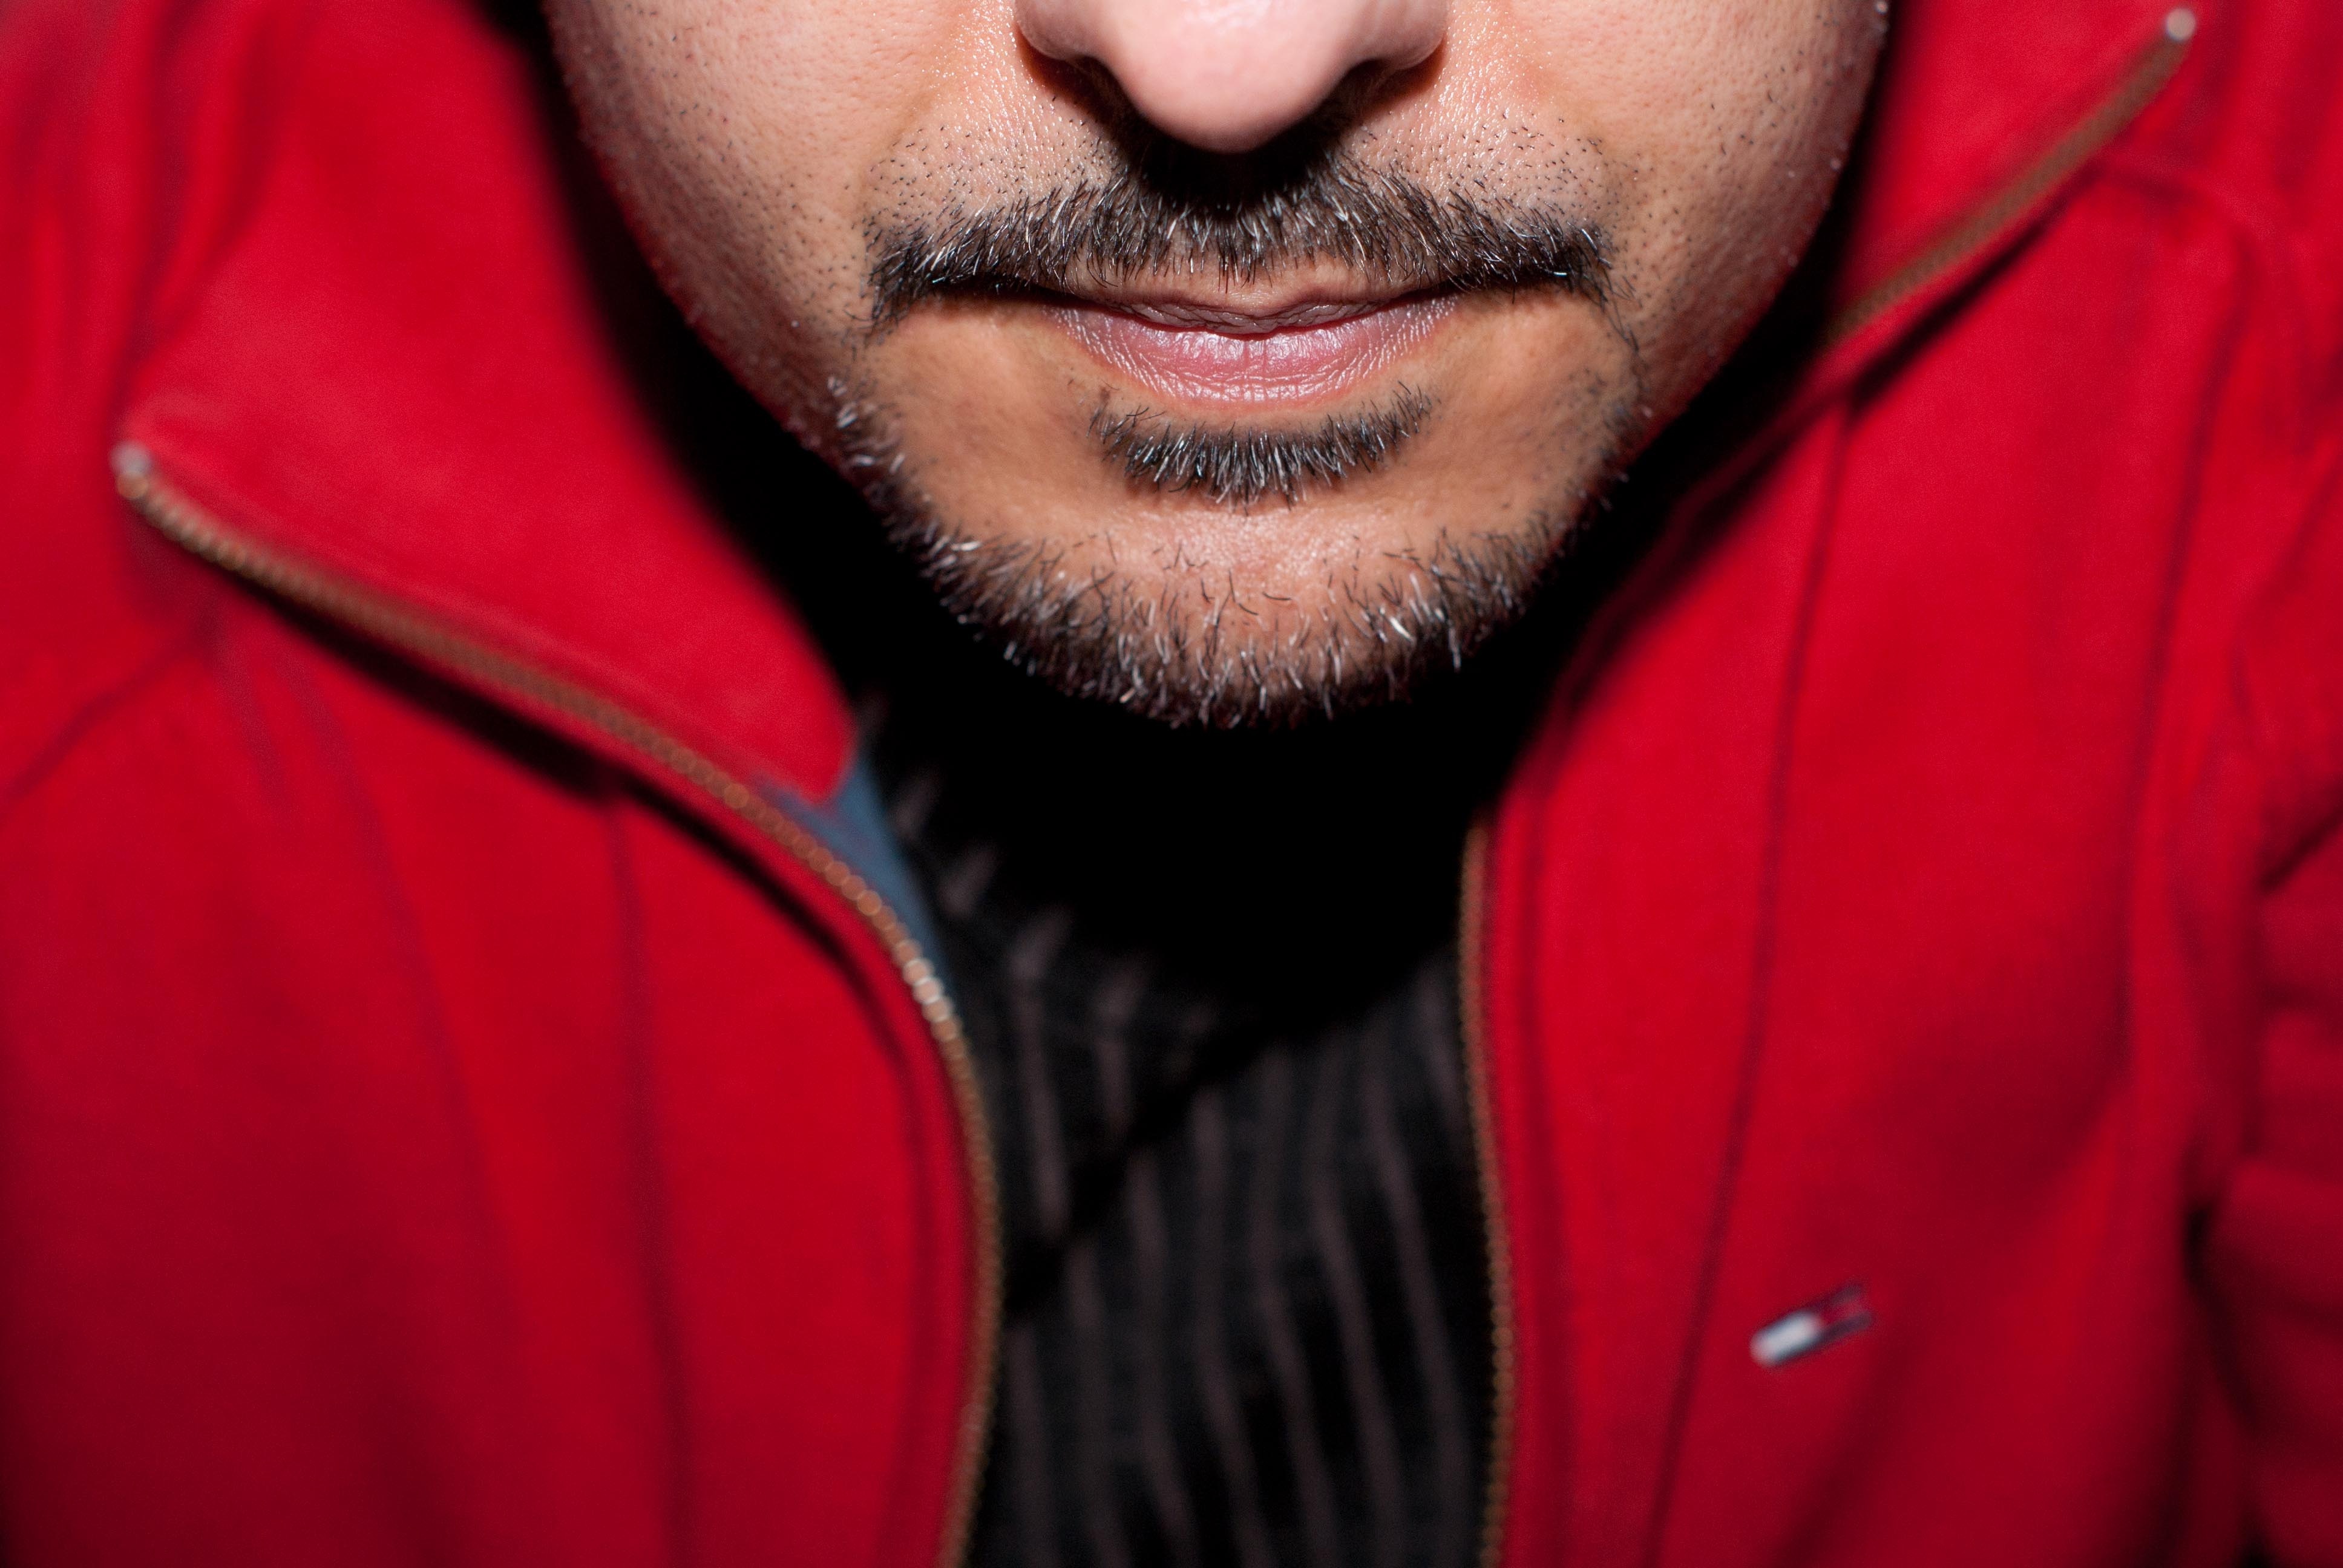
person, hair, red, hairstyle, beard, stubble, face, goatee, chin, male face, facial hair